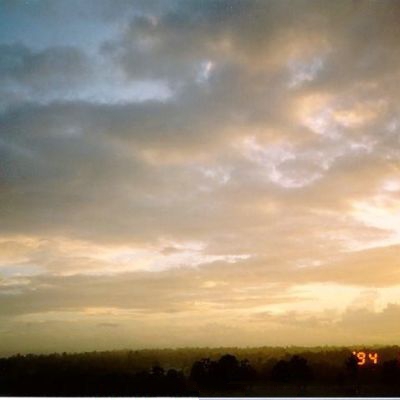
Cloud type: Stratocumulus (Sc)